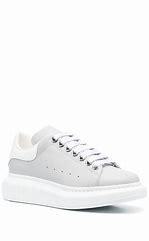
Brand: alexander
Model: mcqueen Oversized